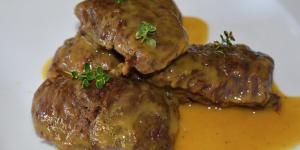
carrilleras de cerdo guisadas en olla rapida